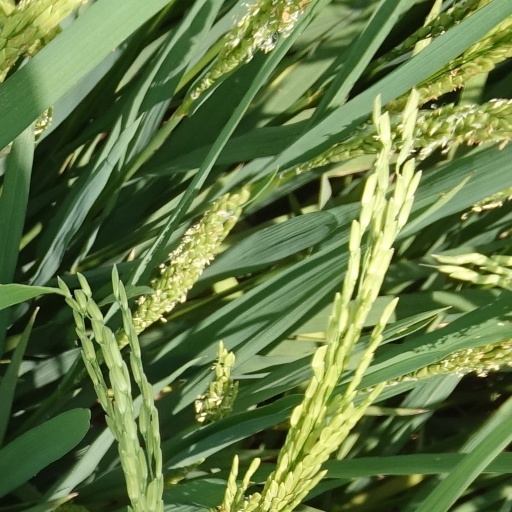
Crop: rice